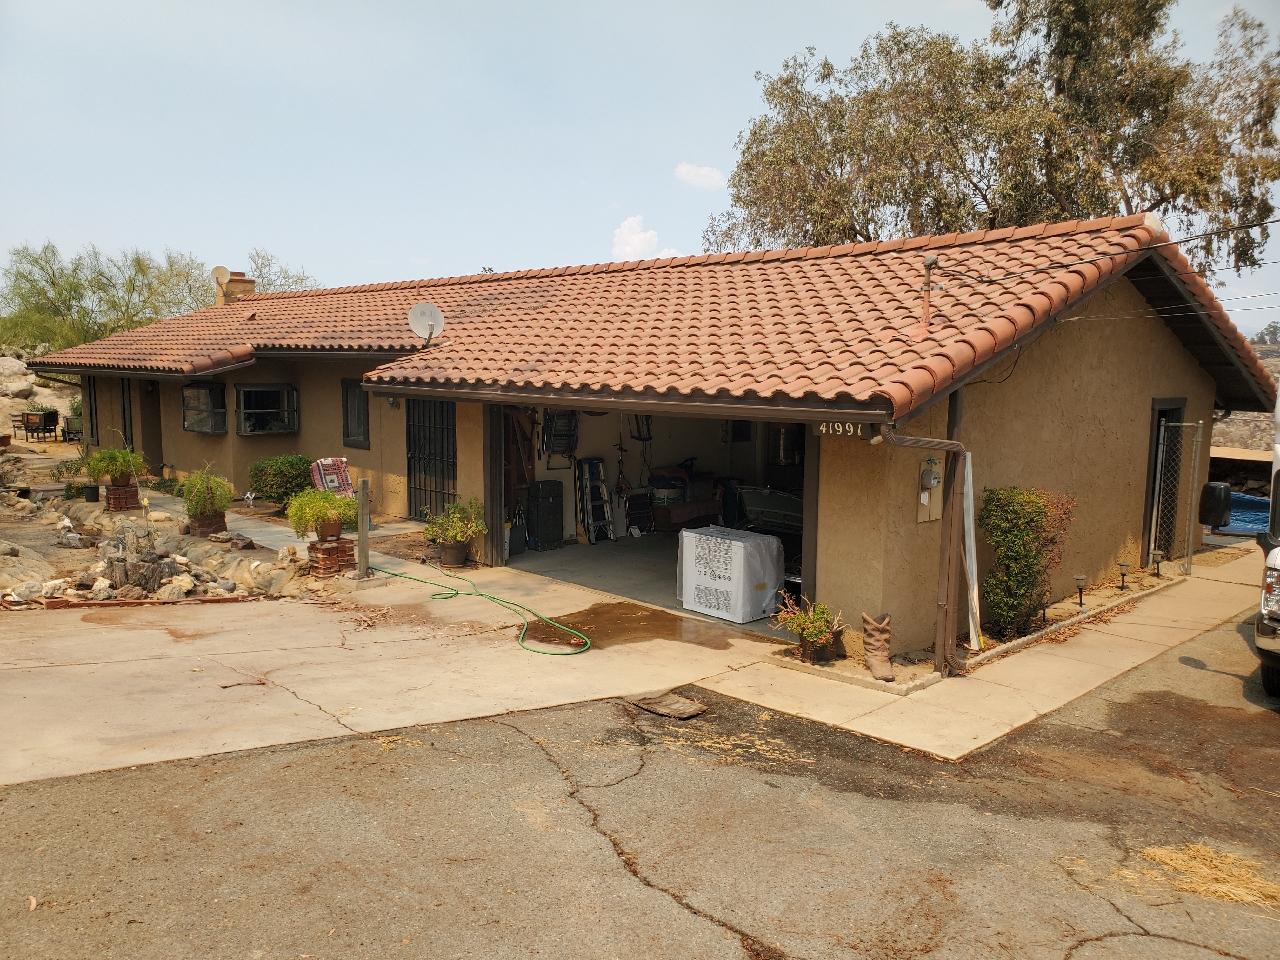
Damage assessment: no_damage